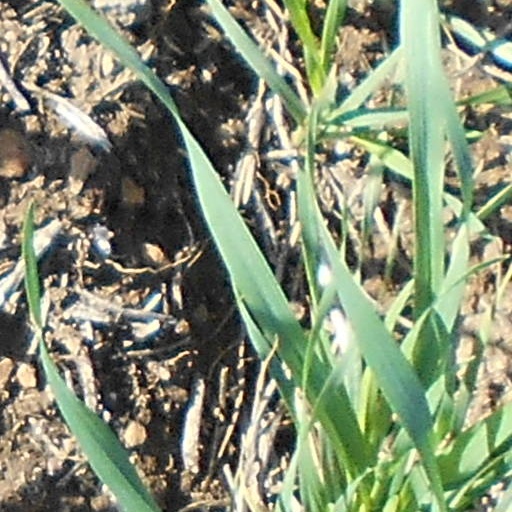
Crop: wheat